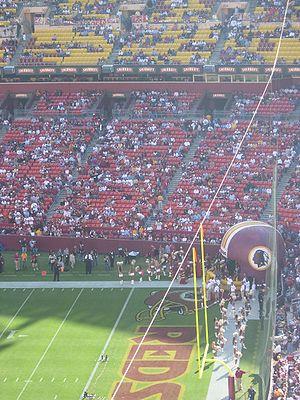
Redskins contre Jaguars.